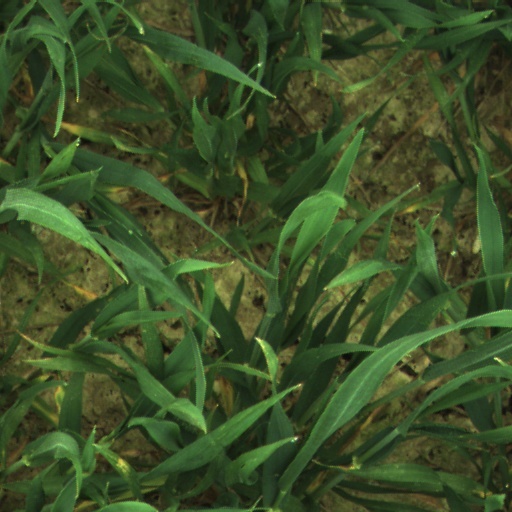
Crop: wheat